Via Dolorosa

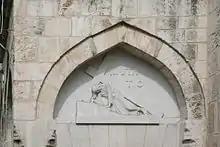
The exterior of the Polish Catholic Chapel at the third station

The first and second stations commemorate the events of Jesus' encounter with Pontius Pilate, the former in memorial of the biblical account of the trial and Jesus' subsequent scourging, and the latter in memorial of the speech, attributed by the Gospel of John to Pilate. Some biblical scholars propose that Pilate likely carried out his judgements at the now destroyed Antonia Palace, at the southwest side of the city, in what is now the Umariya Elementary School. Although others suggest that it had taken place at Herod's Palace, located near the present Tower of David to the west of the Holy Sepulchre. Adjacent to it, there are two Catholic compounds taking their names from these events: a Franciscan monastery including the Church of the Condemnation and Imposition of the Cross and the Church of the Flagellation, and the Convent of the Sisters of Zion, including the Church of Ecce Homo; a large area of Roman paving, beneath these structures, was traditionally regarded as Gabbatha, or 'the pavement' described in the Bible as the location of Pilate's judgment of Jesus.